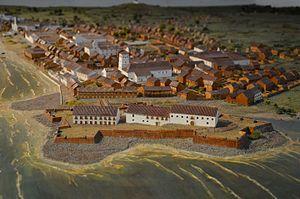
La bataille de Mata Asnillos également appelé sac de Panama oppose, le 28 janvier 1671, les pirates commandés par Henri Morgan aux troupes espagnoles de la ville de Panama.